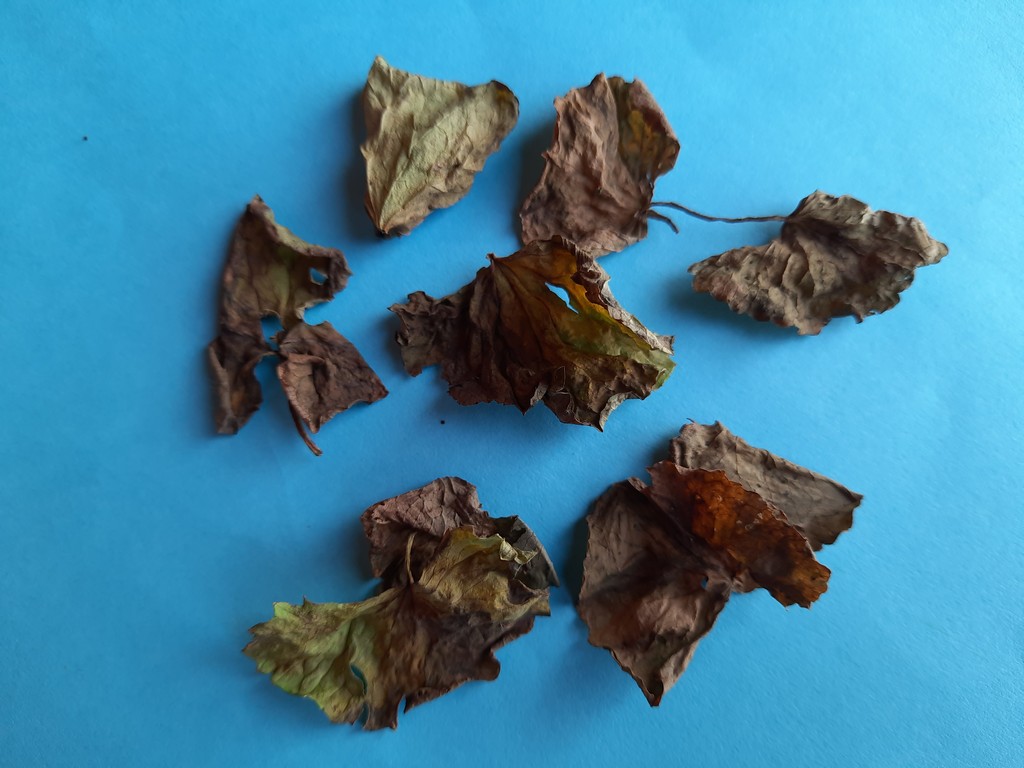
Label: Dried